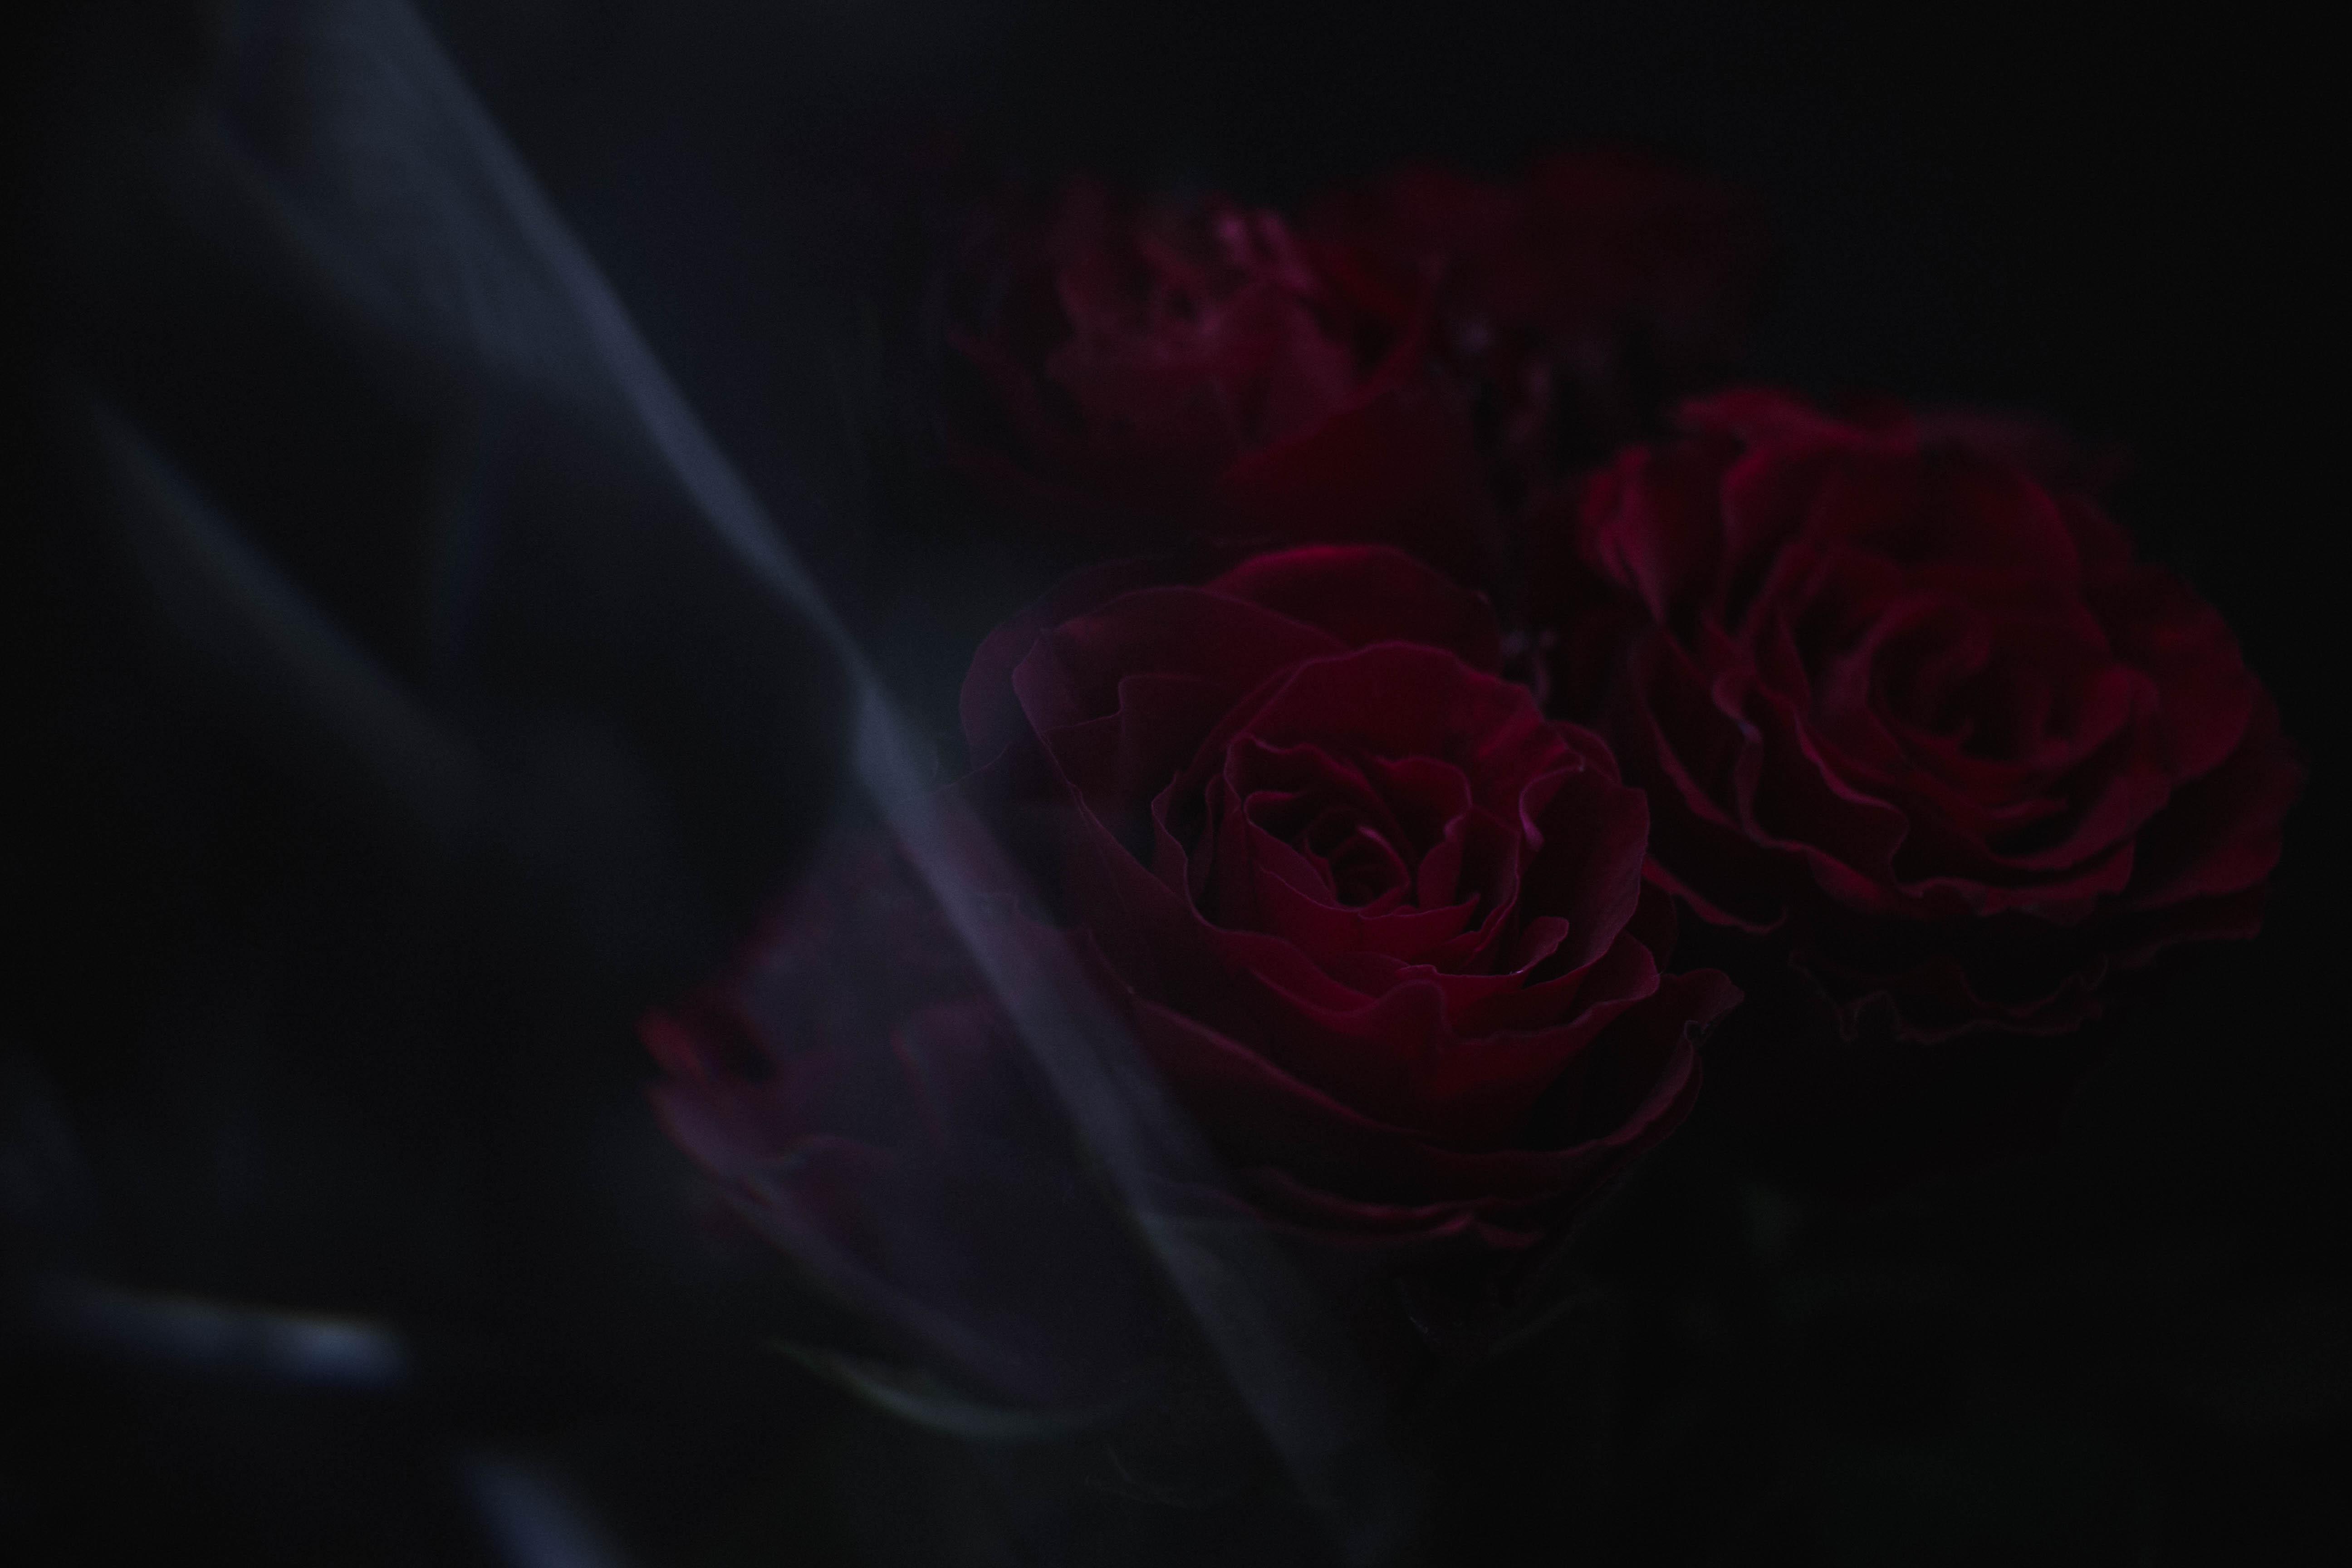
flowers, roses, dark flowers, flower, petal, flash photography, violet, Hybrid tea rose, rose, plant, Tints and shades, magenta, garden roses, electric blue, rose family, rose order, flowering plant, rosa centifolia, darkness, floribunda, cut flowers, pattern, carmine, peach, flower arranging, art, annual plant, still life photography, Pedicel, floral design, macro photography, bouquet, artificial flower, plant stem, visual arts, font, still life, flooring, graphics, floristry